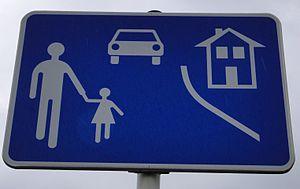
Signal routier E,26a ""Zone de rencontre"" du Code de la Route luxembourgeois."